Gilbert R. Spalding

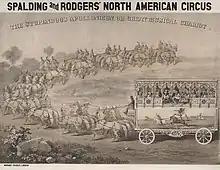
'Spalding & Rodgers North American Circus: The Stupendous Apollonicon or Great Musical Chariot' (1849)

At this time Spalding & Rogers originated various innovations that later became standard, including in about 1850 the first use by a circus big top of tent quarter poles (between the center and side poles), the pipe organ, knockdown seats and using oil lamps instead of candles to light his tent. In addition, theirs was the first to transport an entire circus by railroad. Another innovation was the Appollonicon, a 'Great Musical Chariot' or large bandwagon used for parades which was drawn by 40 cream-colored horses, four abreast but driven by one man who sat 80 feet behind the front horses holding ten reins in each hand - one for each two horses. The impressive 40-horse team was later used by Yankee Robinson in 1866, Dan Rice in 1873 and Barnum & Bailey in 1898, 1903 and 1904.